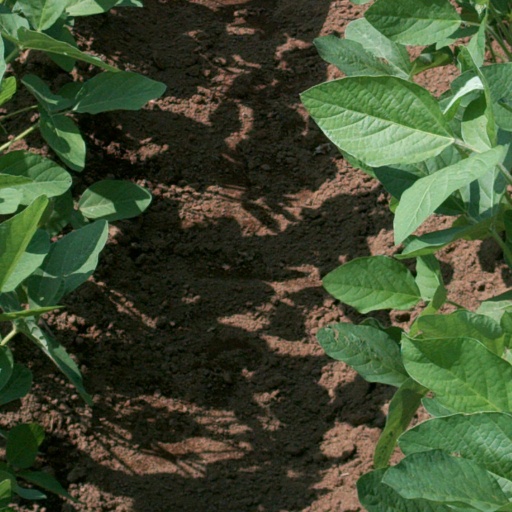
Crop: soybean